Coming Out Stories

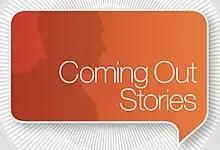

Coming Out Stories is an American reality television series that premiered on the LGBT-themed Logo television network with its first episode on February 16, 2006. Each episode follows a particular gay or lesbian individual's preparation and coming out to a particular person or group of people. The shows were produced by four time Academy Award nominees Kirk Simon and Karen Goodman.